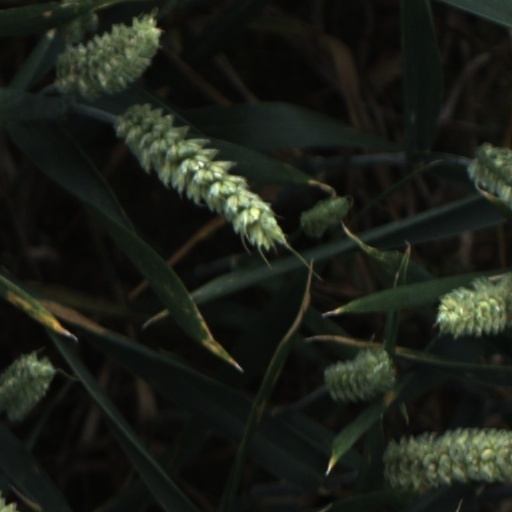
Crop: wheat